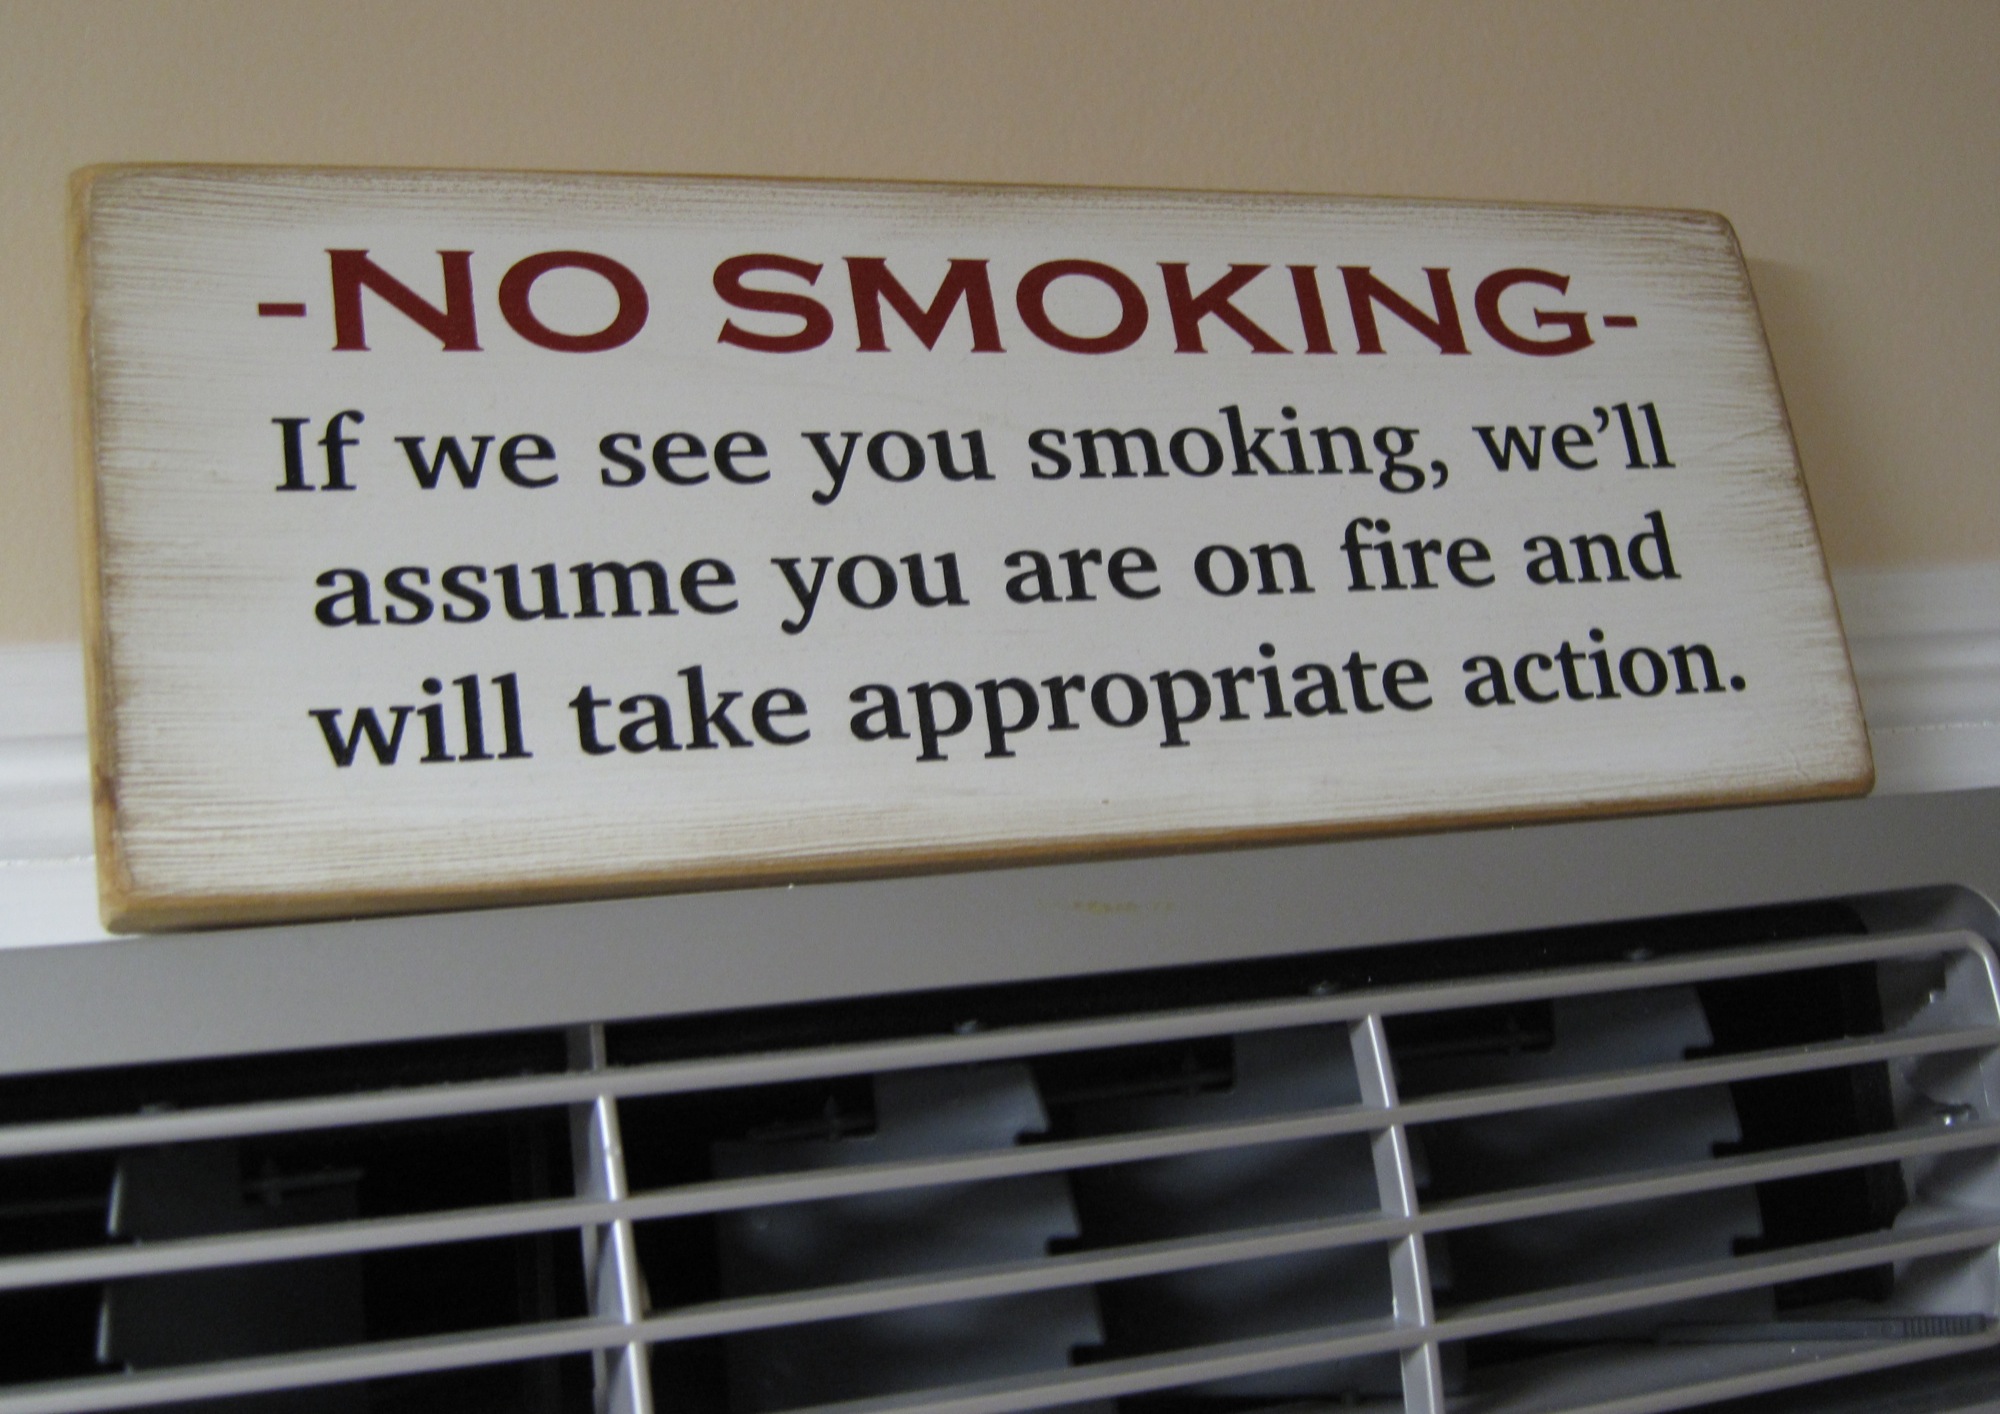
wood, sign, street sign, signage, text, 366photos, automotive exterior, window covering, vehicle registration plate